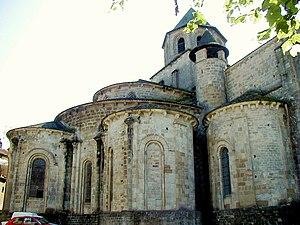
Beaulieu-sur-Dordogne - Abbatiale Saint-Pierre - Chevet